1883 U.S. National Championships (tennis)

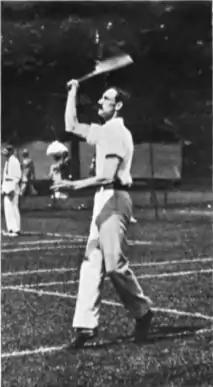
Richard D. Sears won the singles tournament.

The 1883 U.S. National Championships (now known as the US Open) took place on the outdoor grass courts at the Newport Casino in Newport, United States. The tournament ran from August 21 until August 24. It was the 3rd staging of the U.S. National Championships, and the second Grand Slam tennis event of the year.